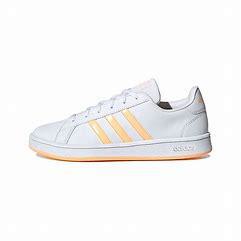
Brand: adidas
Model: neo Adidas NEO Grand Court